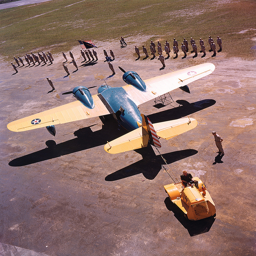
a yellow and blue plane is on a runway
An airplane is on the ground and many people are standing around it.
a propeller plane sits parked in front of a military unit
The older style airplane is on display on the field.
An older fighter plan sitting next to a group military men.